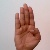
The image shows a hand gesture representing the letter 'B' in Indian Sign Language.